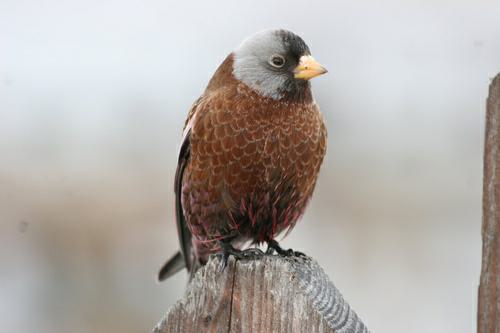
A photo of a gray crowned rosy finch